USS Lexington (1861)

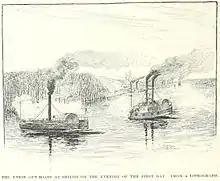
"Lexington" with "Tyler" at Shiloh

After repairs "Lexington" rejoined "Tyler" protecting army transports and supporting troop movements along the Tennessee River. On 1 March the gunboats engaged Confederate forces fortifying Shiloh (Pittsburg Landing) Tennessee. They landed a party of sailors and army sharpshooters to reconnoiter Confederate strength in the area. They then moved further upstream and engaged a Confederate battery at Chickasaw, Alabama, on the 12th. Later in the month they steamed upstream to Eastport, Mississippi, where they exchanged fire with Southern artillery.